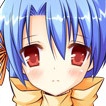
Portrait style: Anime Portrait